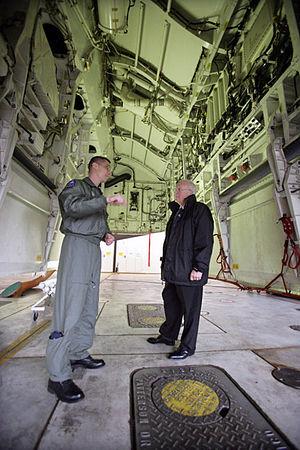
Le Northrop B-2 Spirit, également surnommé Stealth Bomber, est un bombardier de l'US Air Force développé par l'avionneur américain Northrop durant la guerre froide. Avion emblématique appartenant à la catégorie très restreinte des ailes volantes, le B-2 Spirit est l'un des plus célèbres avions furtifs existants. Présenté comme le plus performant au monde dans sa catégorie, il est propulsé par quatre turboréacteurs General Electric F118, d'une poussée unitaire de 77 kN, et dispose de deux soutes pouvant recevoir une charge maximale théorique d'environ 35 tonnes de bombes et missiles divers.